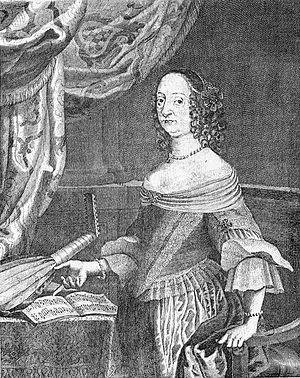
Élisabeth-Sophie de Mecklembourg, duchesse de Brunswick-Lüneburg est une poète allemande, fille de Jean-Albert II de Mecklembourg-Güstrow et d'Élisabeth de Mecklembourg-Gadebusch.